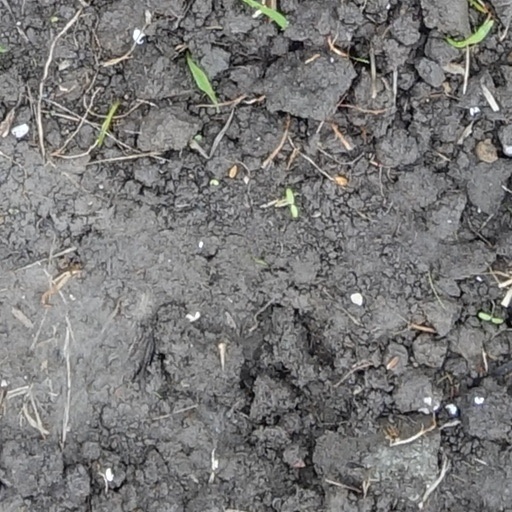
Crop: wheat